Kareem Jackson

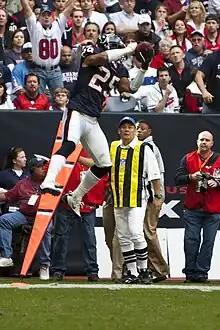
Jackson intercepting a pass

Jackson entered training camp in 2011 competing with Johnathan Joseph, Jason Allen, and Brice McCain to retain the starting cornerback position. New defensive coordinator Wade Phillips named Jackson the left cornerback to start the regular season opposite newly-signed Joseph.